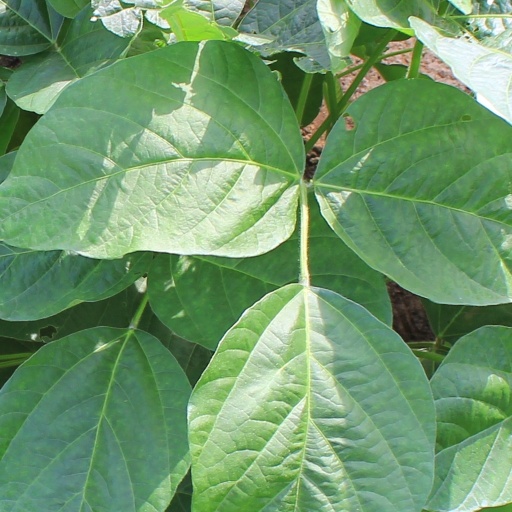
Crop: soybean